Languages of Kenya

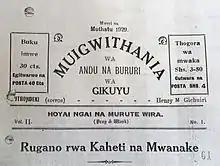
Page from the Kikuyu publication "Muigwithania" (1929).

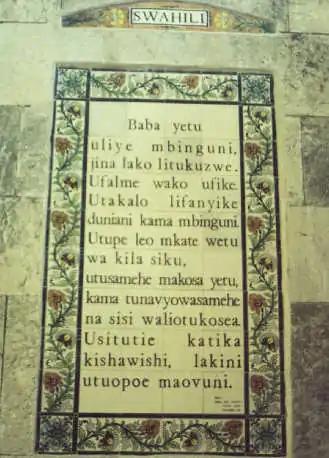
Lord's Prayer in Swahili, a Bantu language that alongside English serves as a lingua franca for many in Kenya.

According to "Ethnologue", there are a total of 68 languages spoken in Kenya. This variety is a reflection of the country's diverse population that includes most major ethnoracial and linguistic groups found in Africa (see Languages of Africa).